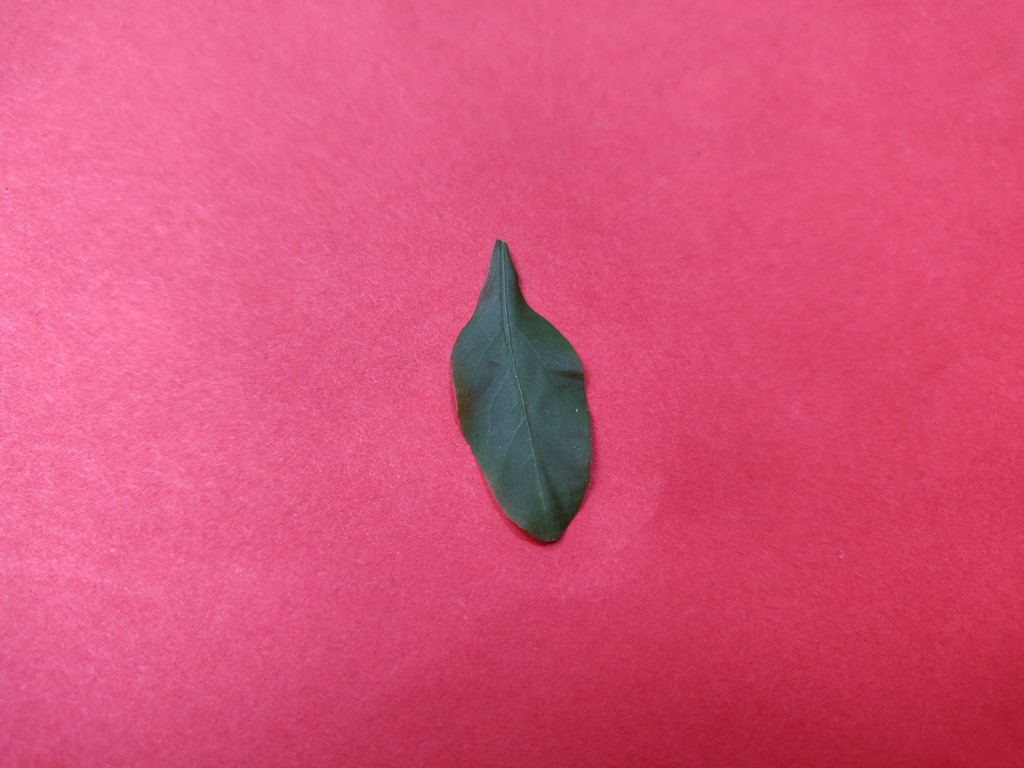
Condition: Healthy
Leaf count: single
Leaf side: front